Mehul Surti

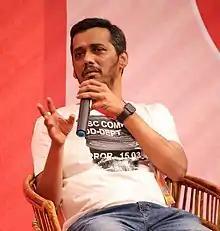
Mehul Surti at Gujarat Literature Festival, Ahmedabad in 2019

Mehul Surti (born 16 November 1977) in an Indian music composer and singer from Surat, Gujarat, India, known for his work in Gujarati cinema and Gujarati theatre. He has composed music for several successful Gujarati films including "Kevi Rite Jaish" (2012), "Vitamin She" (2017), "Montu Ni Bittu" (2019), "Short Circuit" (2019), "Hellaro" (2019) , "21mu Tiffin" (2021), "Kamthaan" (2024), and "Kasoombo" (2024).